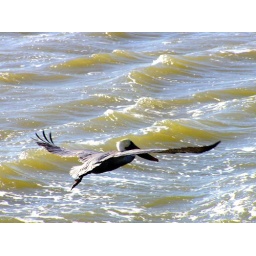
A brown pelican flying low over Galveston bay